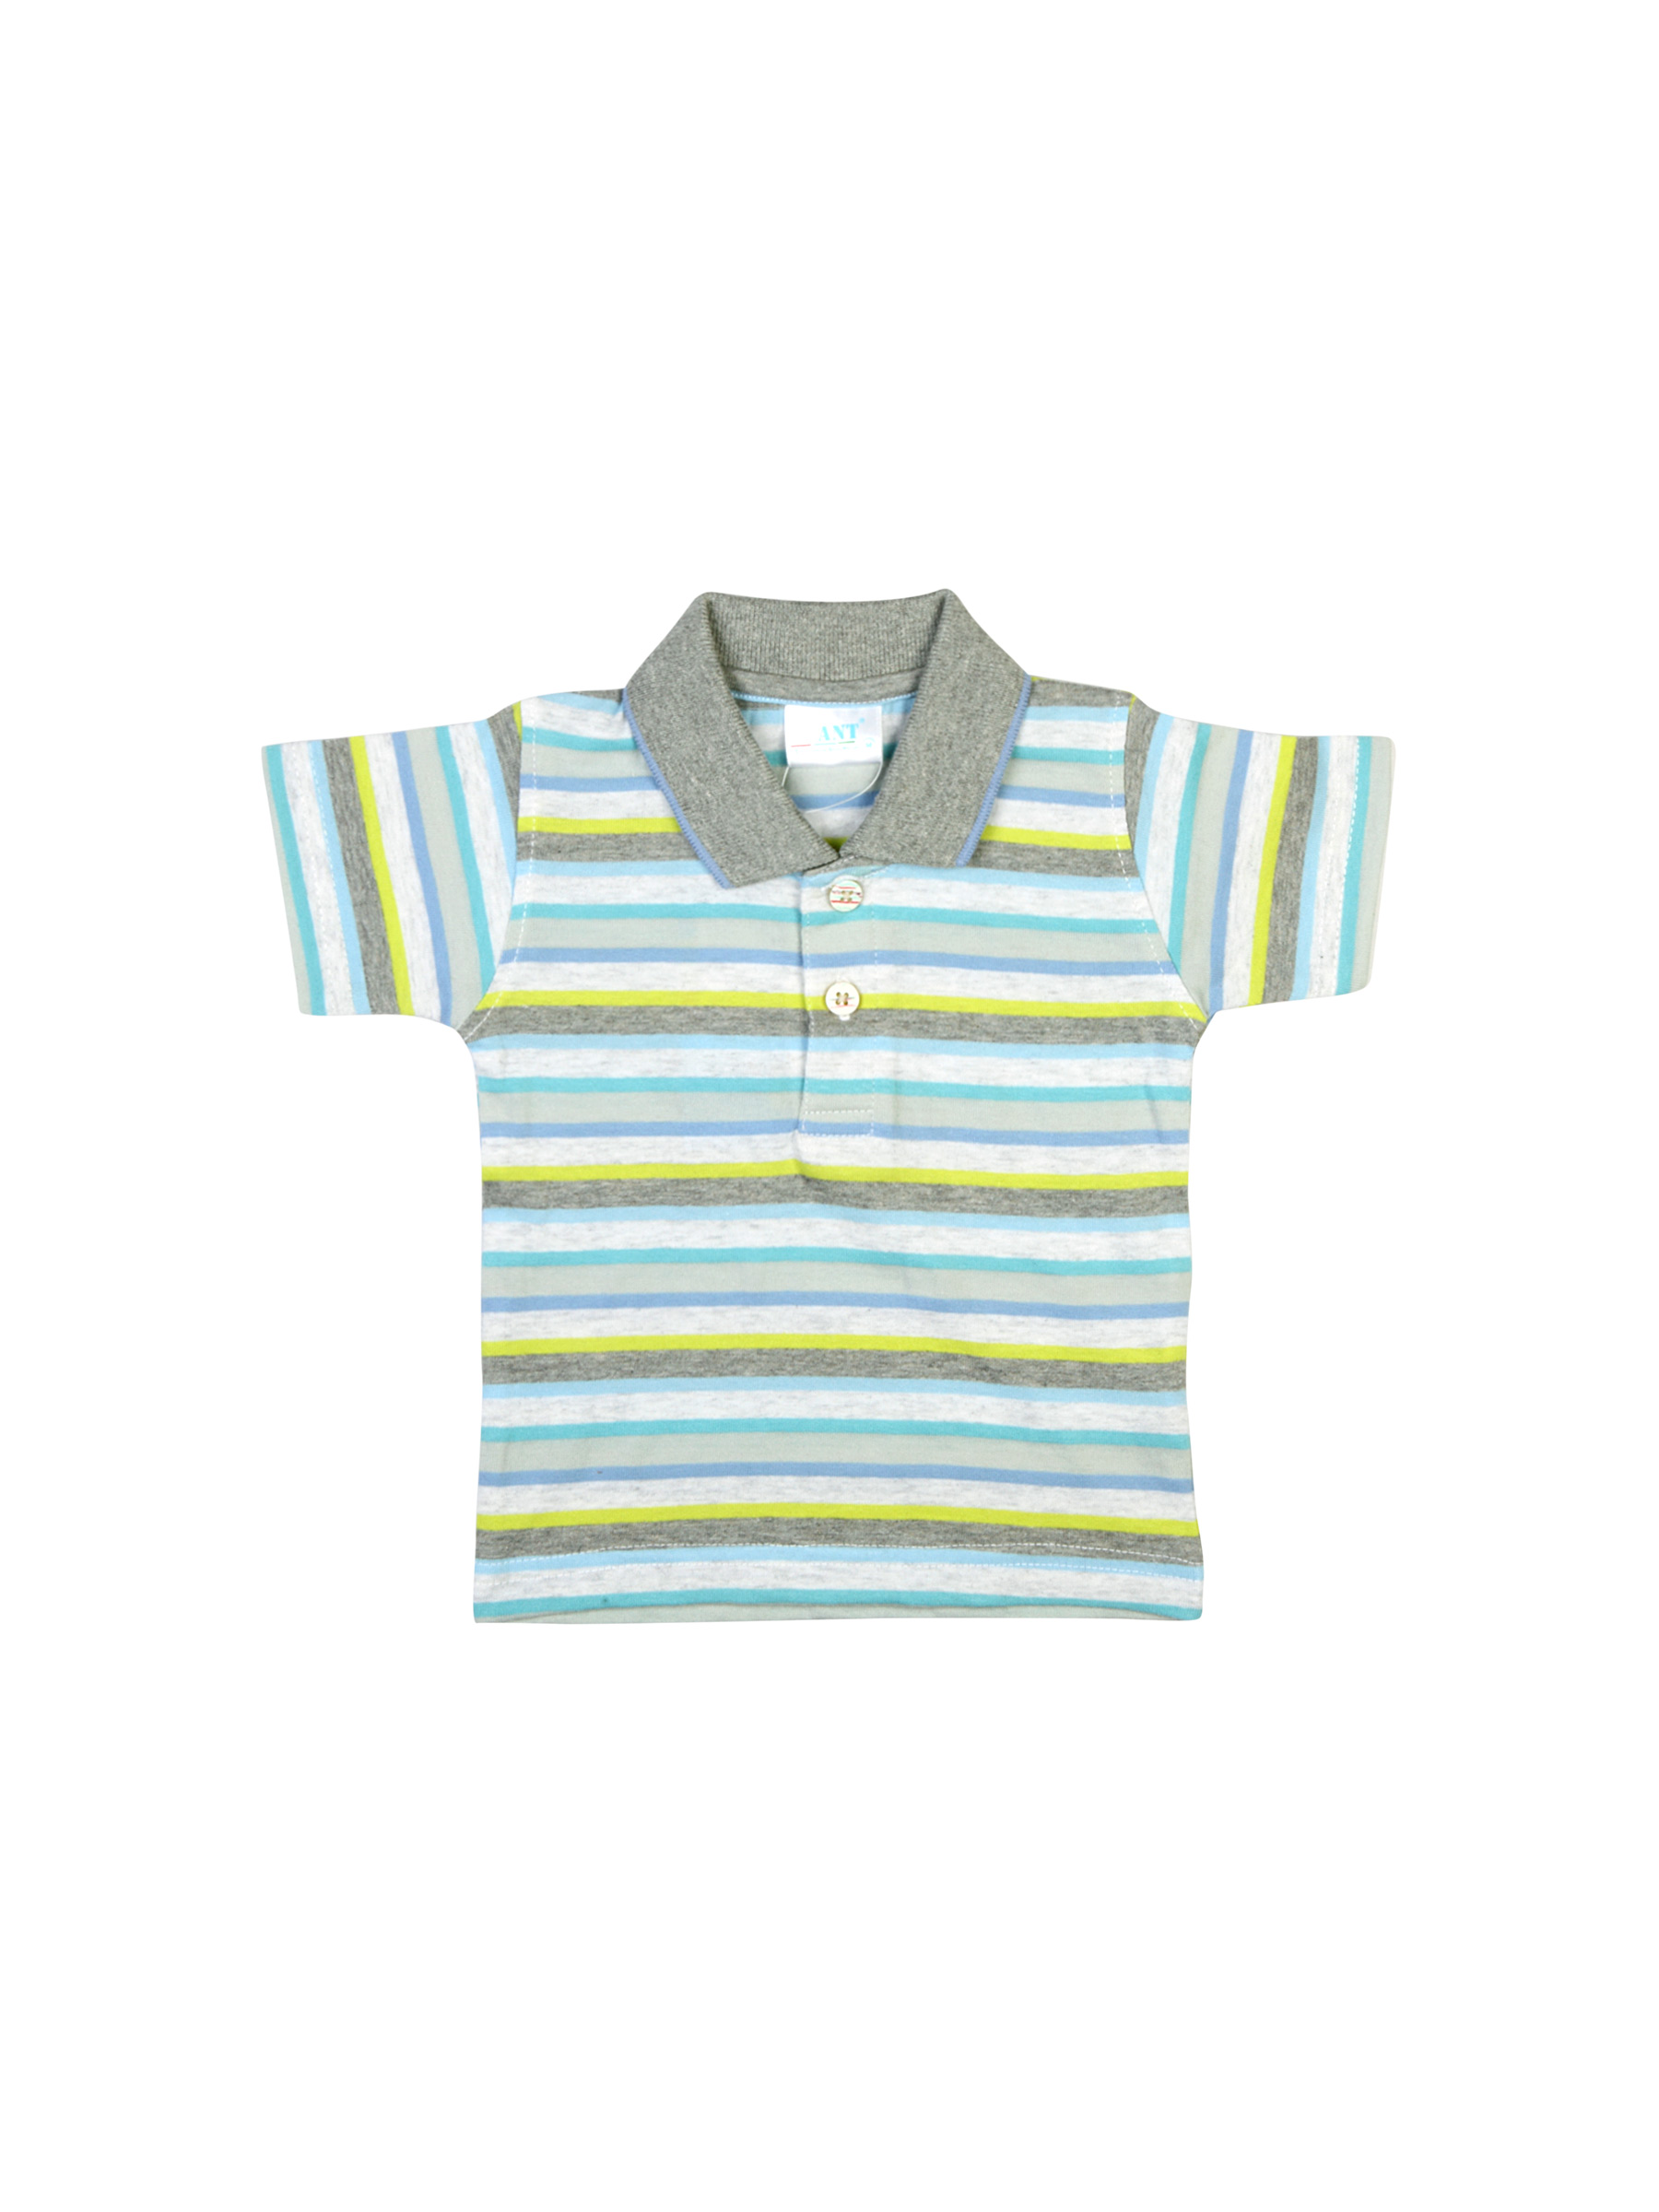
Ant Kids Multi Colour Grey Tshirts
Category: Apparel / Topwear / Tshirts
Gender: Men
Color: Grey
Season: Fall 2011
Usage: Casual